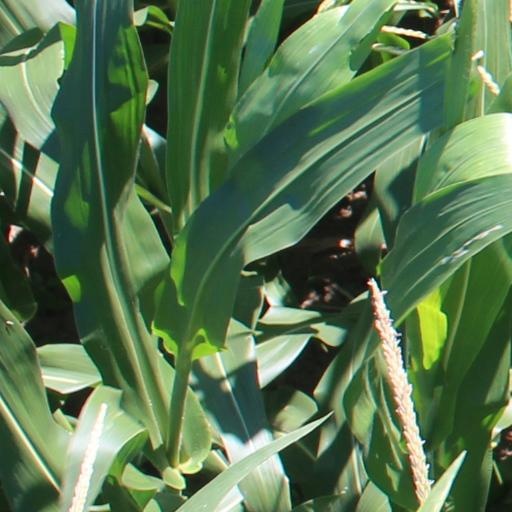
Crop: maize; corn